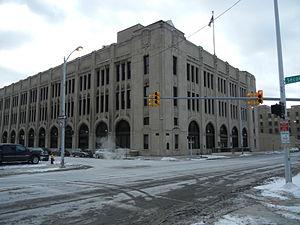
The Detroit News est, avec le Detroit Free Press, l'un des deux quotidiens de la ville de Détroit, aux États-Unis. Point de départ de l'Empire de presse Scripps-Howard, il devient, en 1920, le premier quotidien au monde à lancer une chaîne radio, 8MK. Toujours en activité, elle lui permet, en 1947, de lancer WWJ-TV, la première chaîne de télévision du Michigan.